Eulenburg expedition

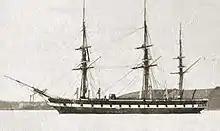
SMS "Arcona"

In 1859, Prince Wiilhelm of Prussia, who was acting as regent for his seriously ill brother Friedrich Wilhelm IV, appointed Friedrich Albrecht Count of Eulenburg Extraordinary Envoy to a Prussian Mission to Eastern Asia.